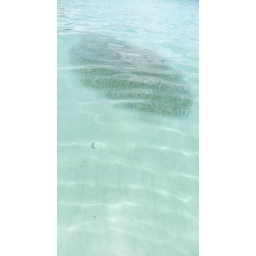
Swimming with schools of fish on our beach outside our house in Boracay